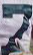
Number: 7